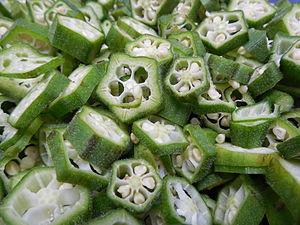
Le gombo, appelé lalo à l'île de La Réunion et à l'île Maurice, calou en Guyane, calalou en Haïti ou okra en Louisiane et plus généralement dans le sud des États-Unis, est une espèce de plante tropicale à fleurs originaire d'Afrique, proche de l'hibiscus, appartenant à la famille des Malvaceae.